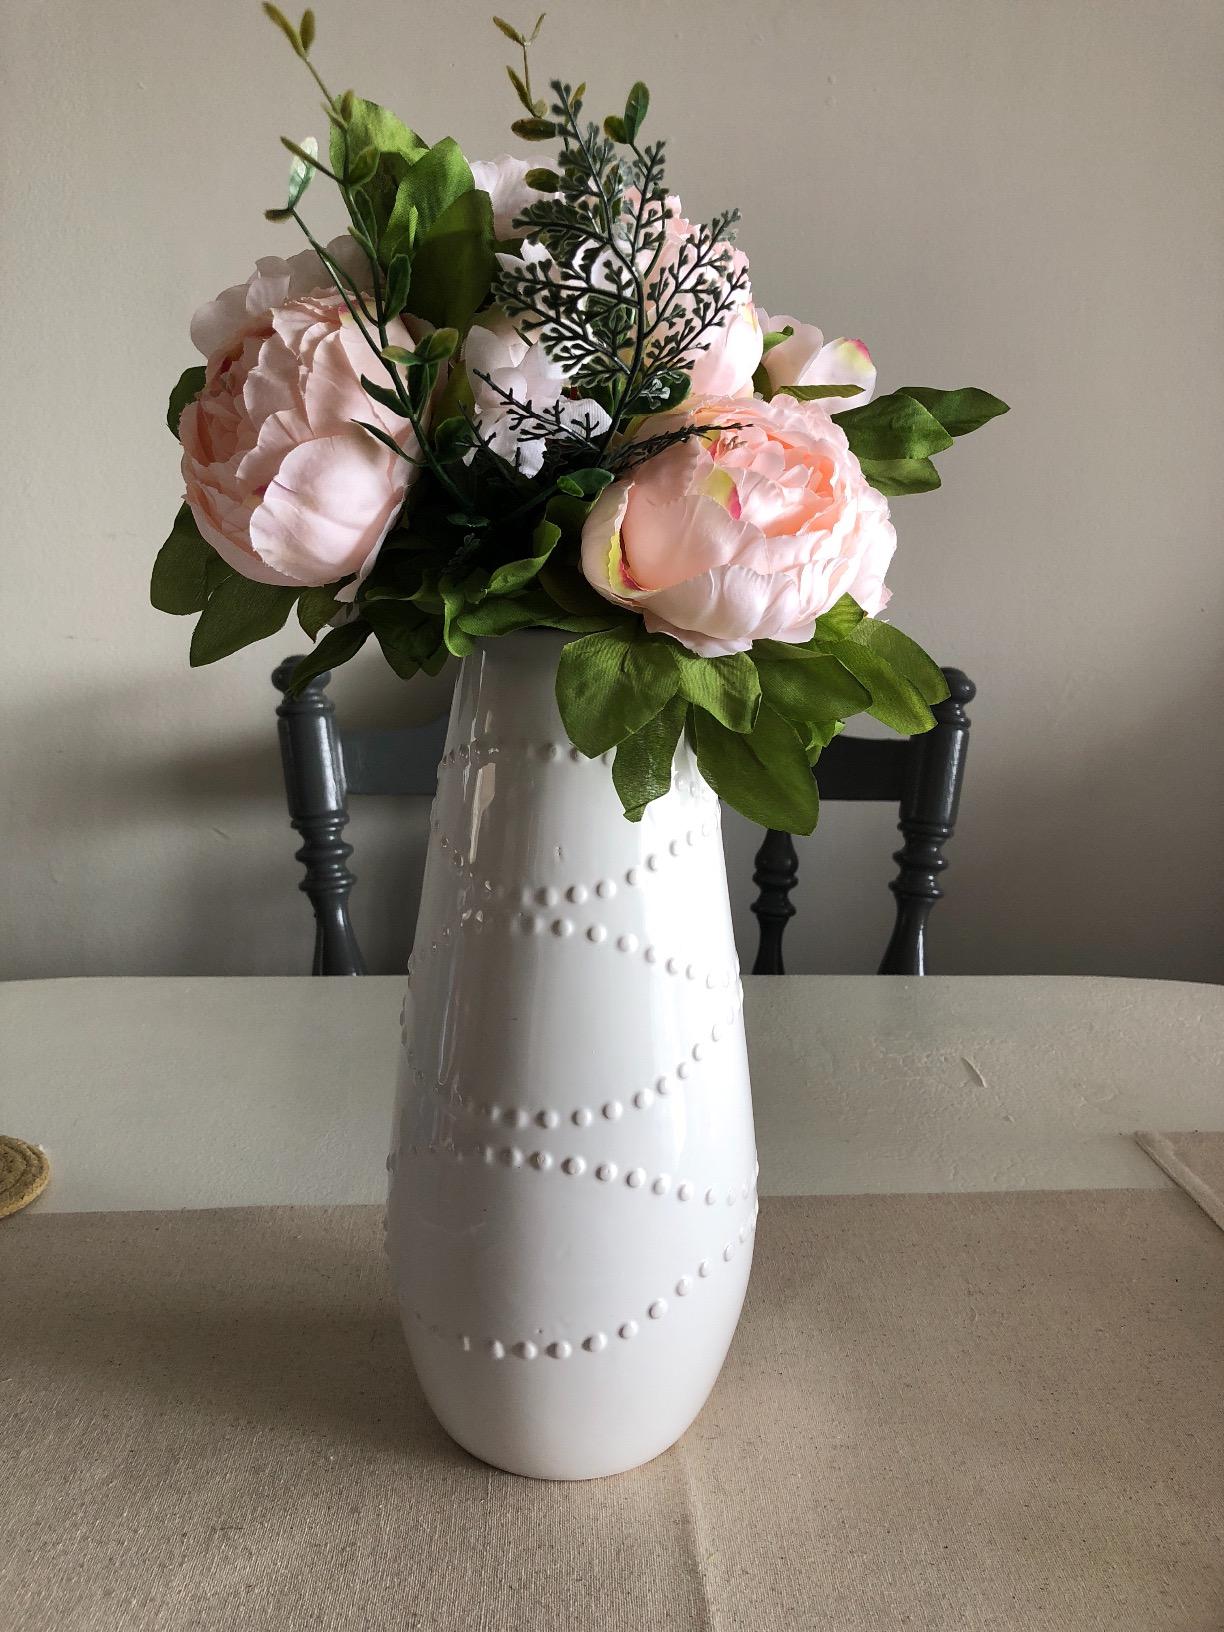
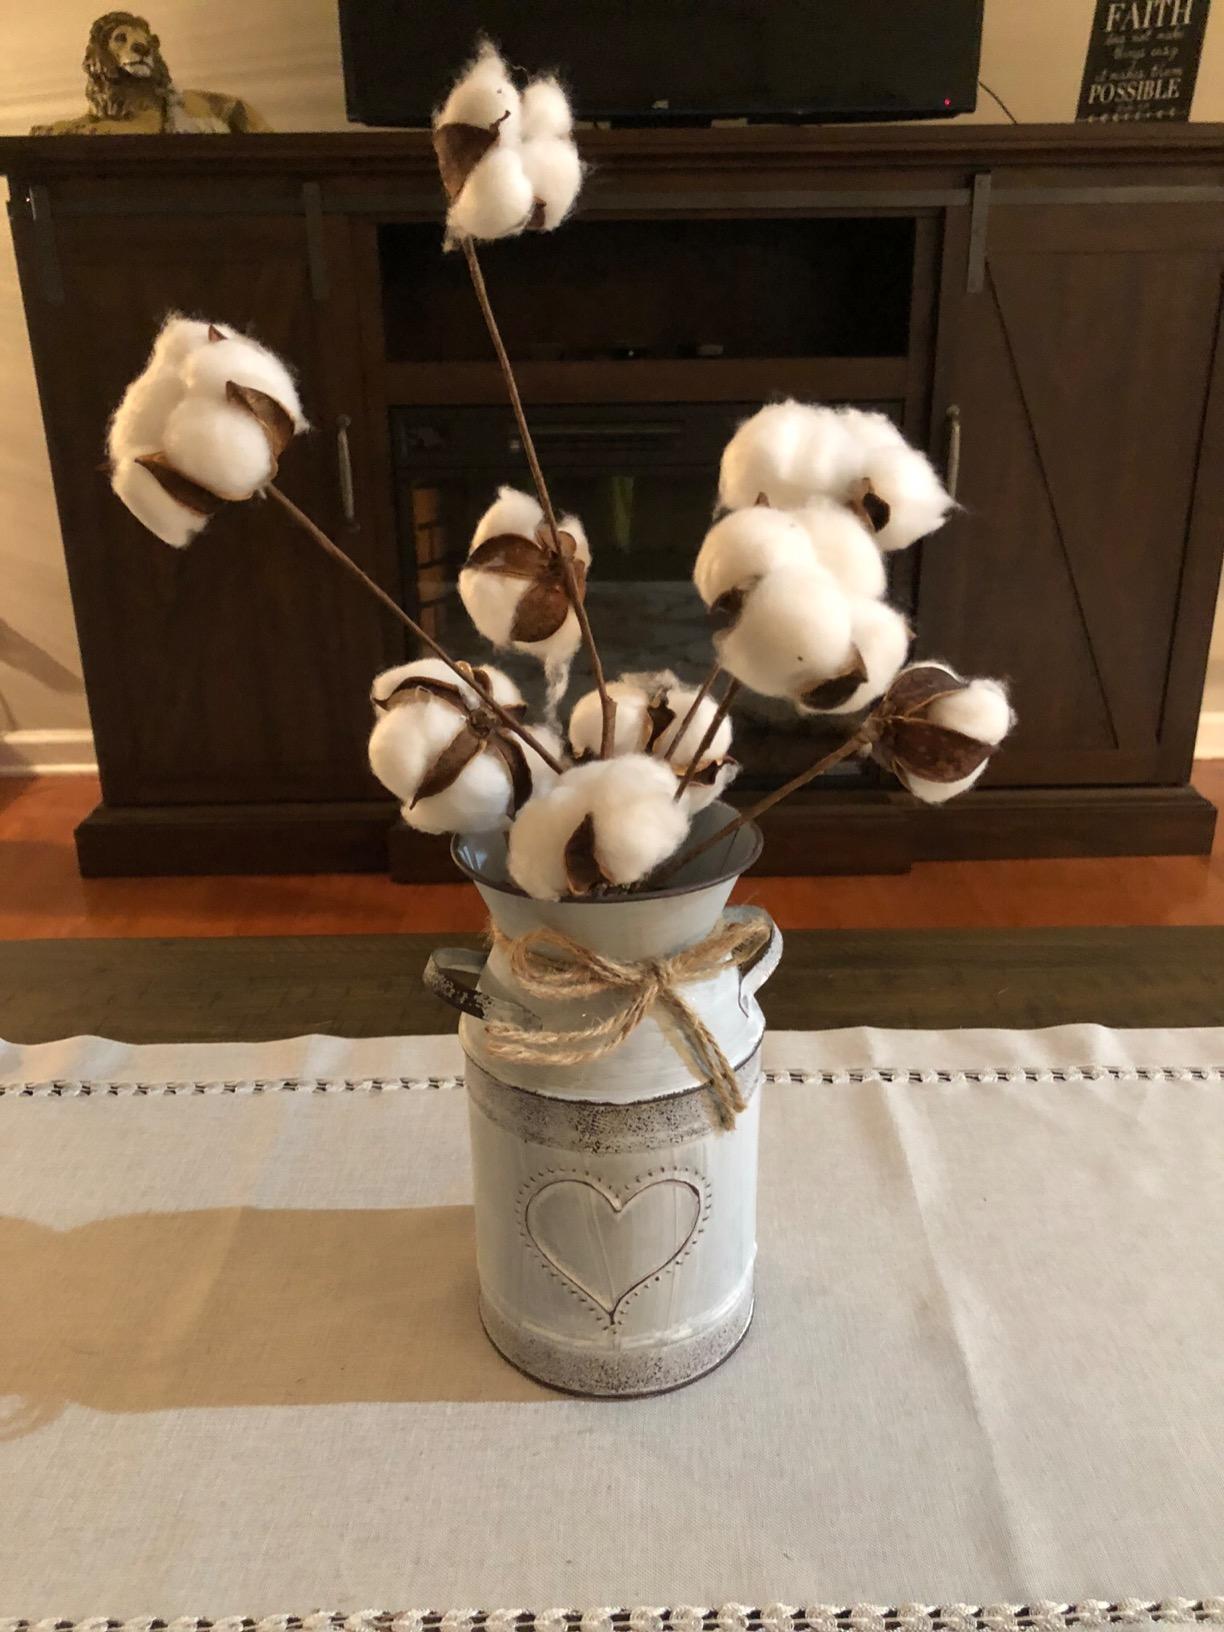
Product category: vase
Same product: no